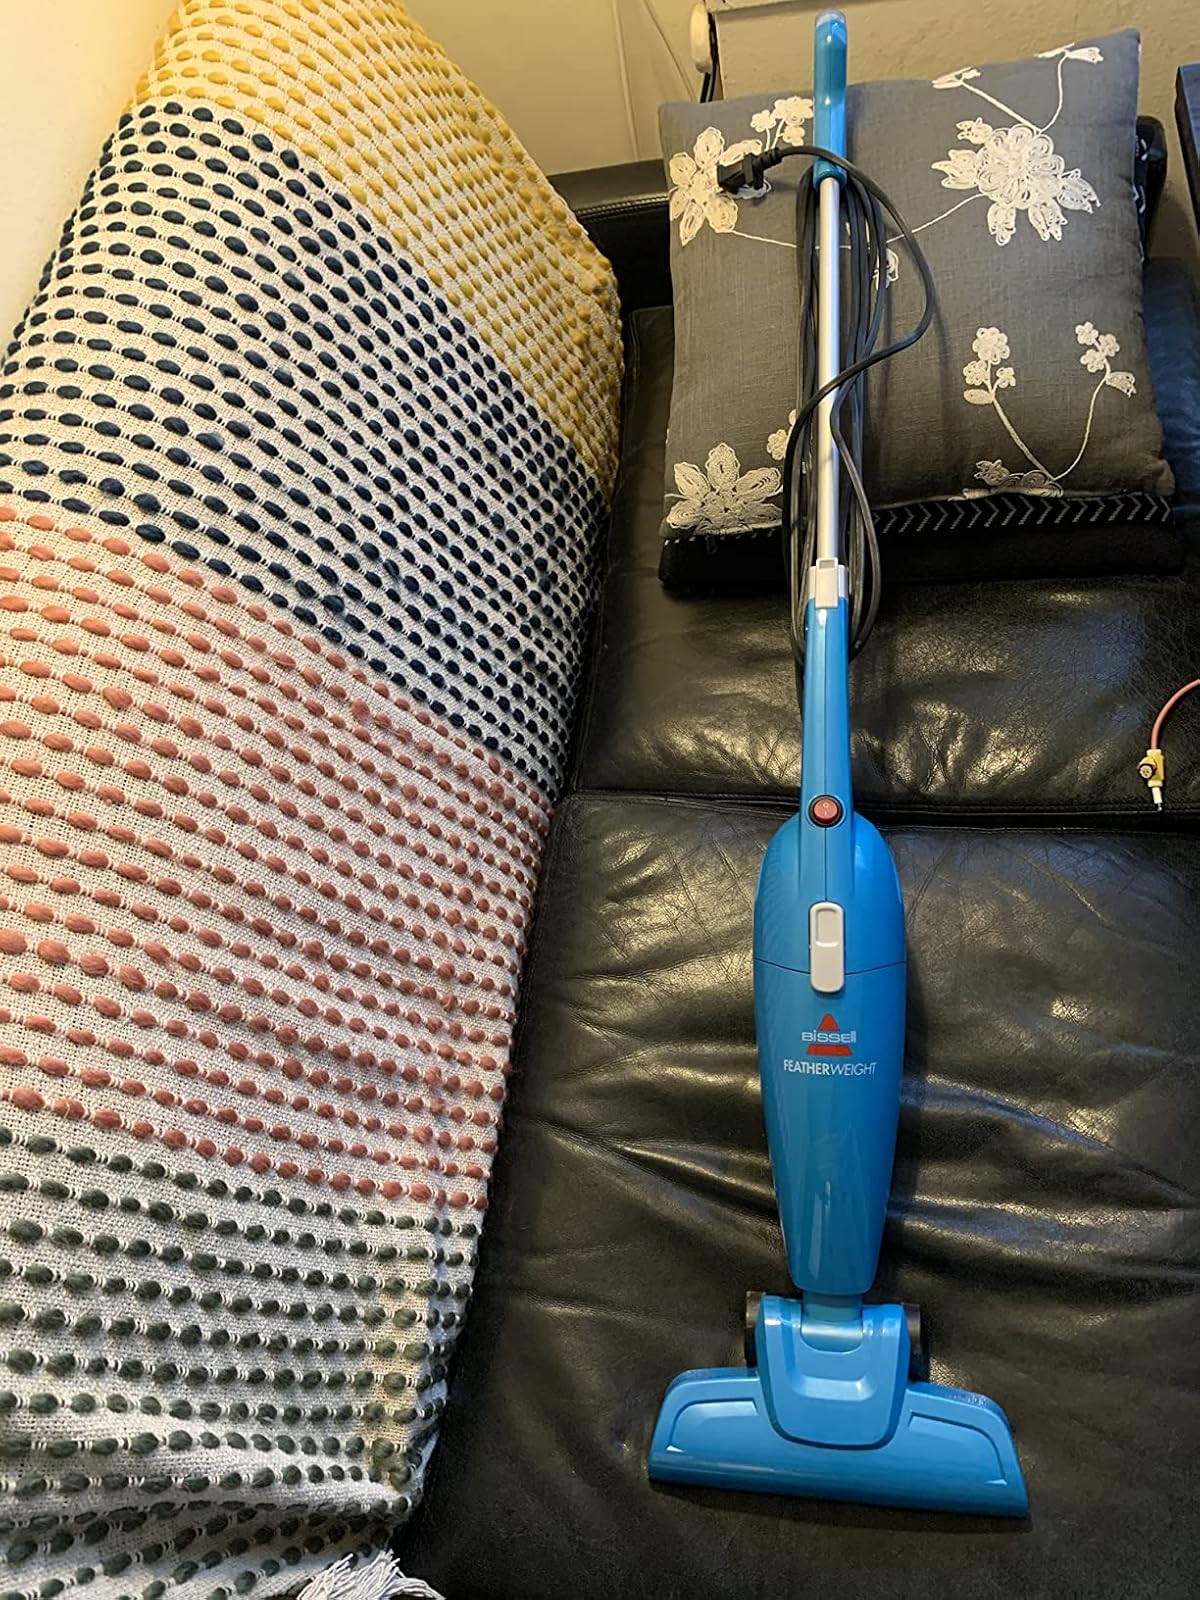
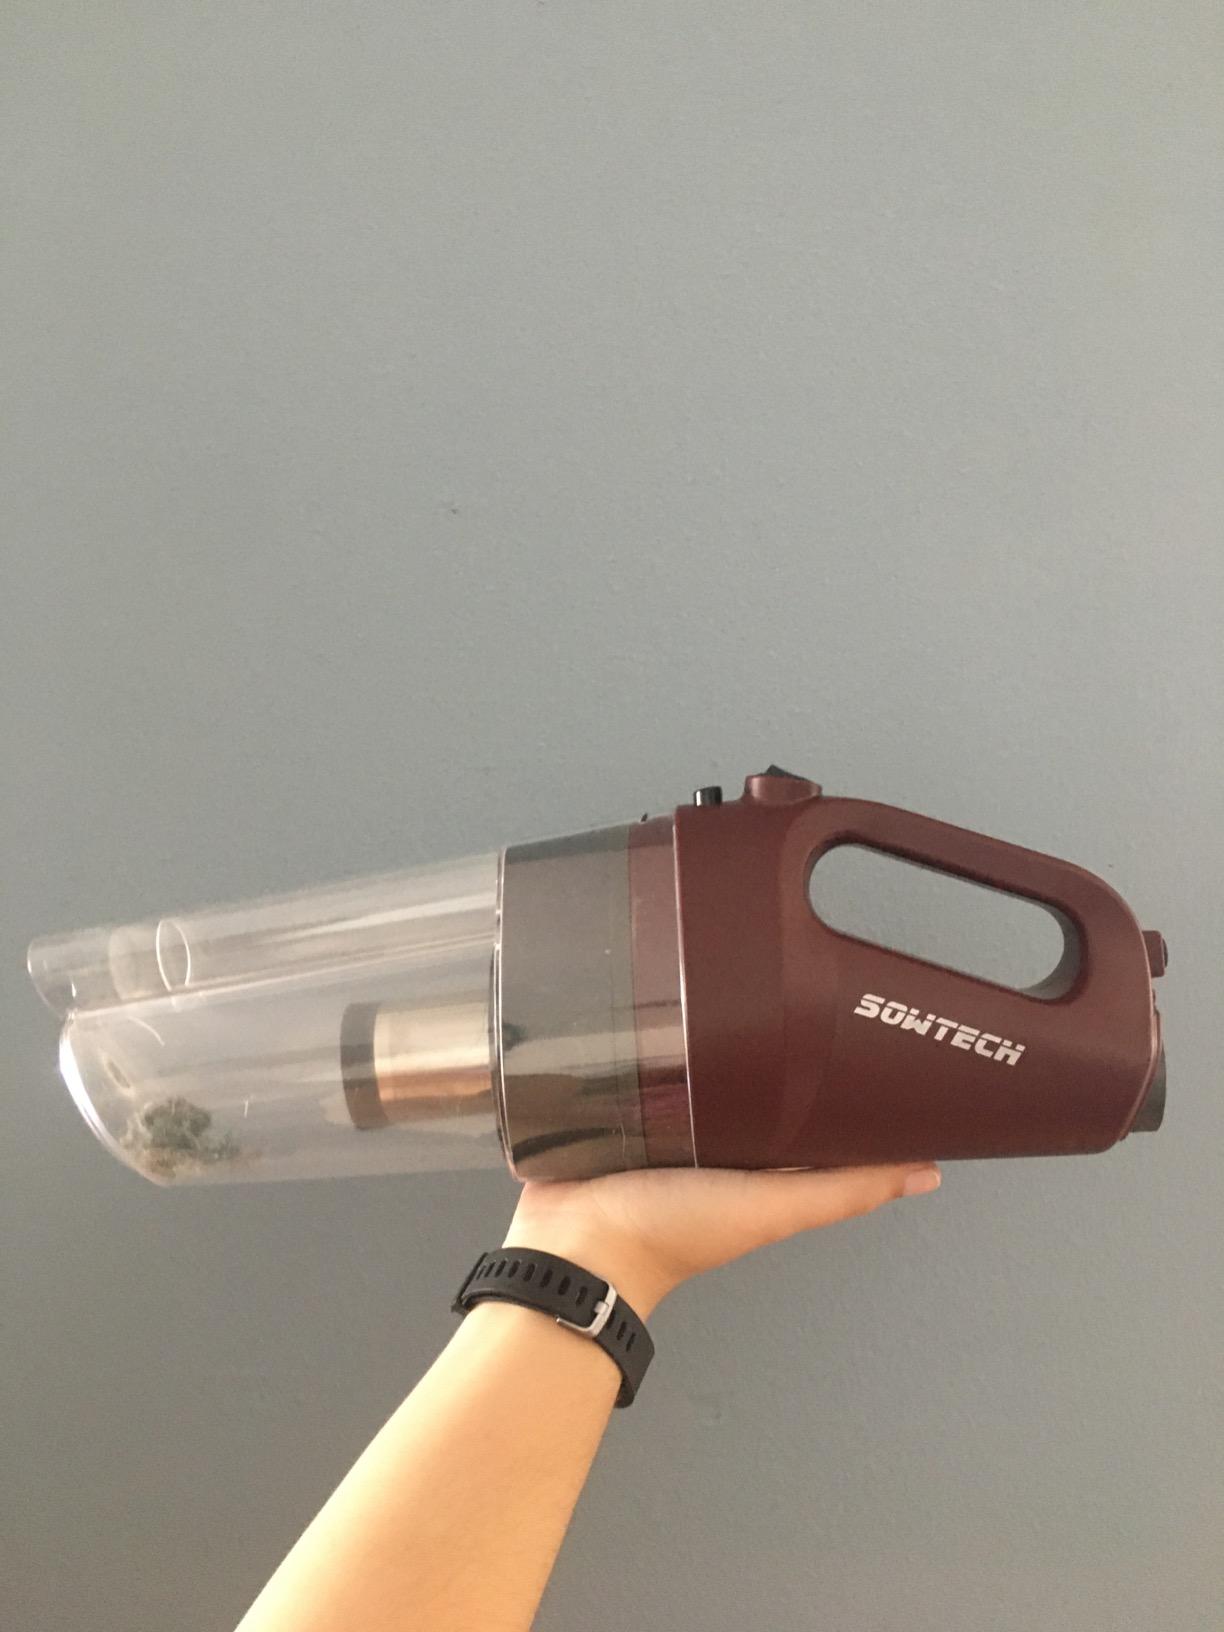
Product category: items_vacuum
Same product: no